Saint Anne

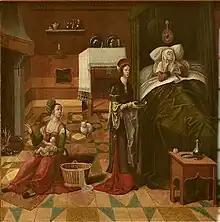
"Birth of St. Anne", by Adriaen van Overbeke (–1525)

In the Eastern church, the veneration of Anne herself may go back as far as , when Justinian built a church in Constantinople in her honour. The earliest pictorial sign of her veneration in the West is an eighth-century fresco in the church of Santa Maria Antiqua, Rome. The Feast of the Conception of the Virgin Mary had reached southern Italy by the ninth century. In the Latin Church St. Anne was not venerated, except, perhaps, in the south of France, before the thirteenth century. A shrine at Douai, in northern France, was one of the early centres of devotion to St. Anne in the West.